Acadian culture

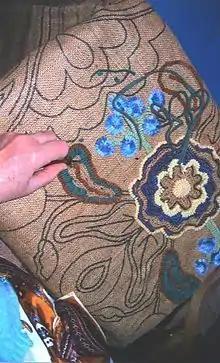
Making a houqué rug.

The architectural traditions of the Acadians have their roots in France but have undergone rapid adaptation to the climatic conditions and local materials. This has involved adopting construction techniques used by the Mi'kmaq and Maliseet, to improve the insulation of houses. In the aftermath of the deportation of the Acadians, the remaining houses were of poor quality and hastily constructed. Despite the improvement in living conditions, the architectural style remained relatively simple until the mid-19th century. Gradually, traces of French inspiration gave way to American and English influences. The first Acadian architects began their careers towards the end of the century. is recognized for his convent of the Immaculate Conception in Bouctouche, and designed the . Materials like brick gradually made their appearance. It is challenging to define a typical Acadian style, as no comprehensive study has been conducted on the subject. Since the 1970s, several historic villages have been constructed, and many new buildings have been designed in a manner that harmonizes with traditional architecture.